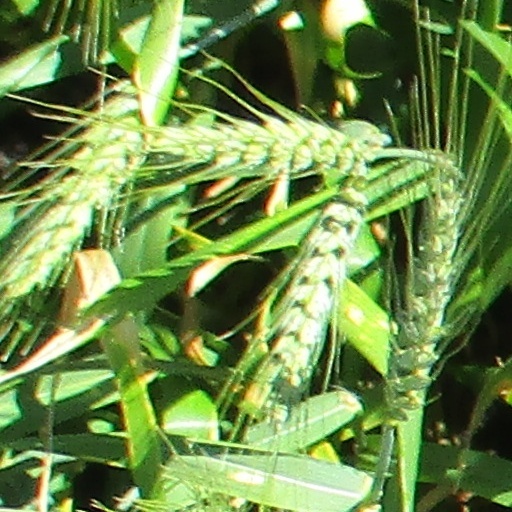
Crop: wheat